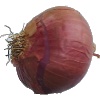
Label: Onion Red 1